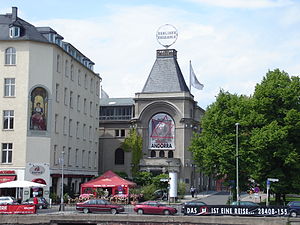
Berliner Ensemble
Theater am Schiffbauerdamm, der i dag er scene for Berliner Ensemble.
Berliner Ensemble er en af de mest kendte teaterscener i Berlin, Tyskland.